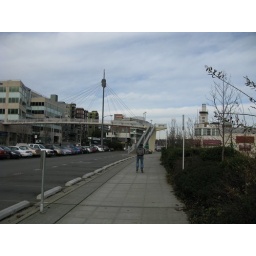
From the waterfront, an attractive suspension bridge curves up over Westlake to lead to the Queen Anne hill climb.